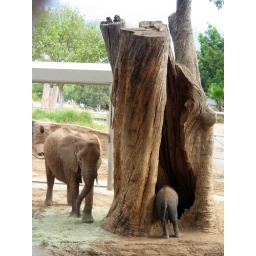
The baby elephant was so cute, running around exploring, with daddy by his side watching him.